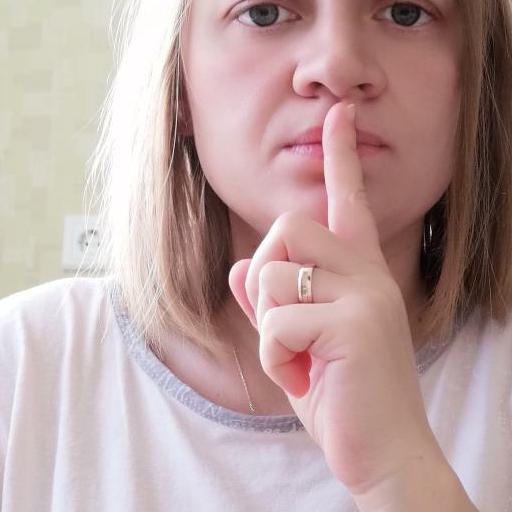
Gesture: mute